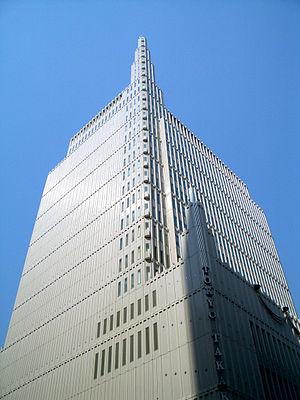
Le théâtre Takarazuka est un théâtre de Tōkyō situé au 1-1-3 Yūrakuchō, Chiyoda-ku.